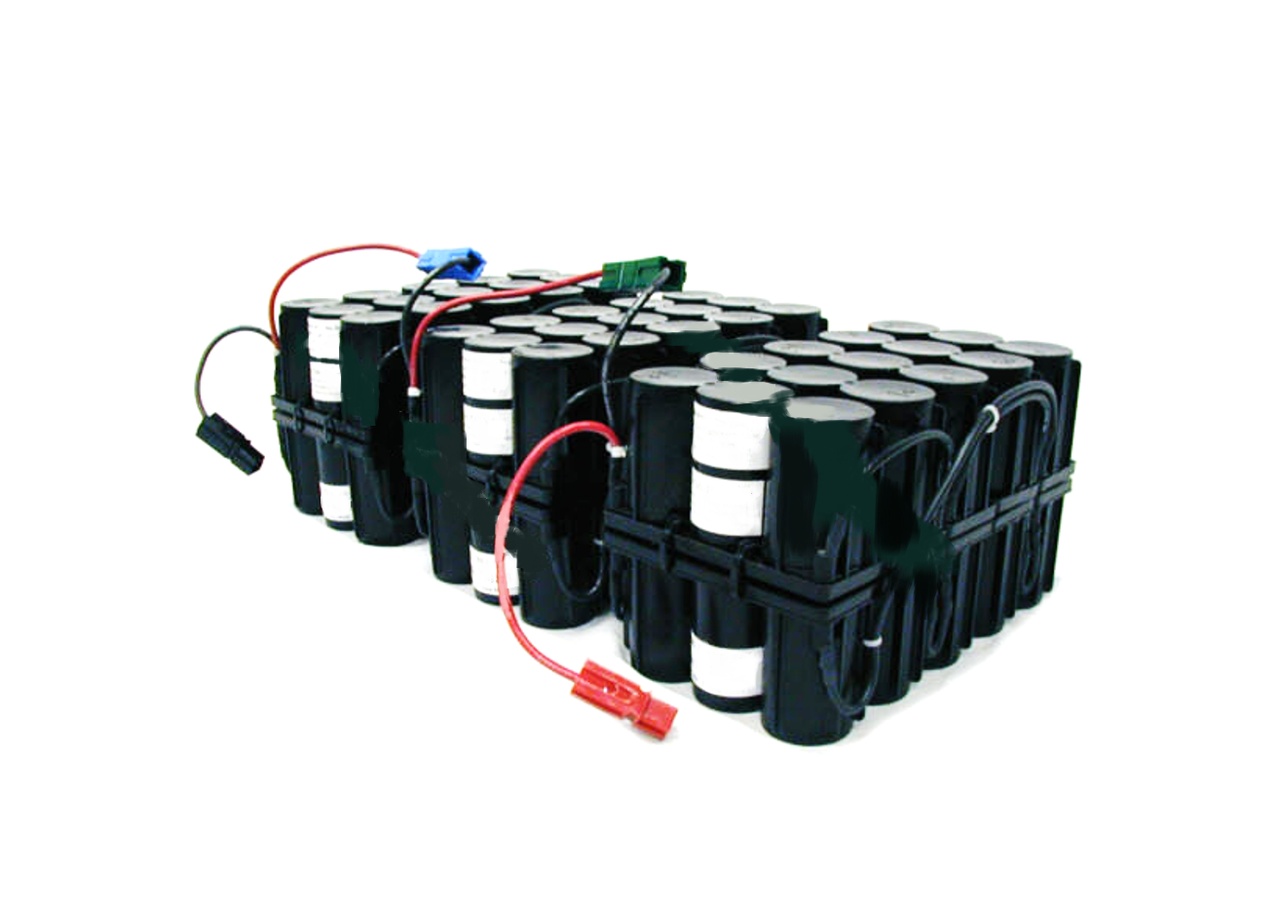
5101 Medical Battery
5101 Medical Battery Volts: 180 Volt Capacity: 5.0 Ah Chemistry: SLA VRLA Weight: 66 Dimensions: Type Replacement OEC 9000, 9400 C-Arm (EnerSys) 00871327-01 (3 Battery Set) OEC 9000, 9400 C-Arm (EnerSys Cyclon Cells) (00-871327-01) (3 Battery Set)
Brand: Medical
Category: Business & Industrial > Medical > Medical Equipment > Vital Signs Monitor Accessories > Vital Signs Monitor Power Cords